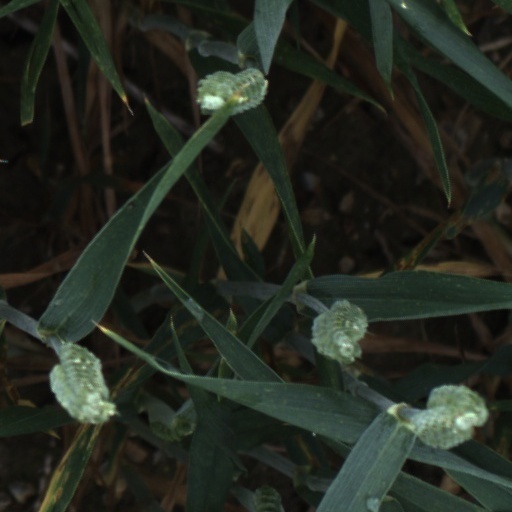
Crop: wheat